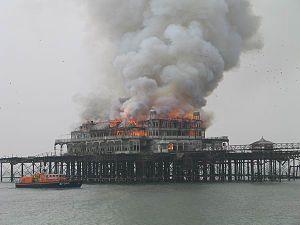
La West Pier est une jetée aménagée et située devant la plage de Brighton en Angleterre. Elle est construite en 1866 par Eugenius Birch et est constituée de trois parties reliées par passerelle, une tête de jetée en forme de petit pavillon rond, une salle de concert construite en 1866 et un grand pavillon avec un théâtre édifié en 1893 à l'extrémité de la jetée. En 1932 est rajouté un pont d'accès surélevé. En 1975 il est fermé au public pour raisons de sécurité dans l'attente d'être rénové. Elle est avec la jetée de Clevedon l'une des deux jetées « piers » classées monument historique au Royaume-Uni.